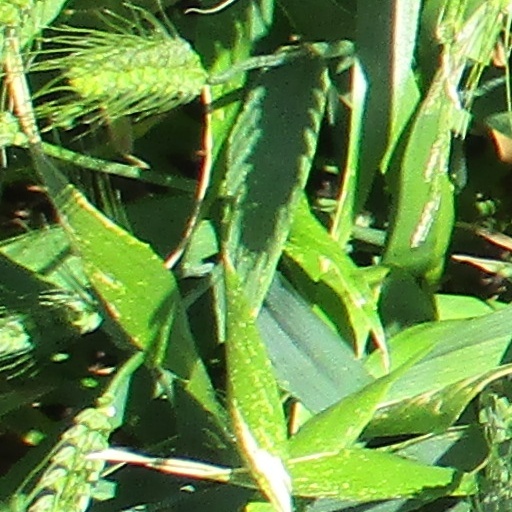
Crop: wheat